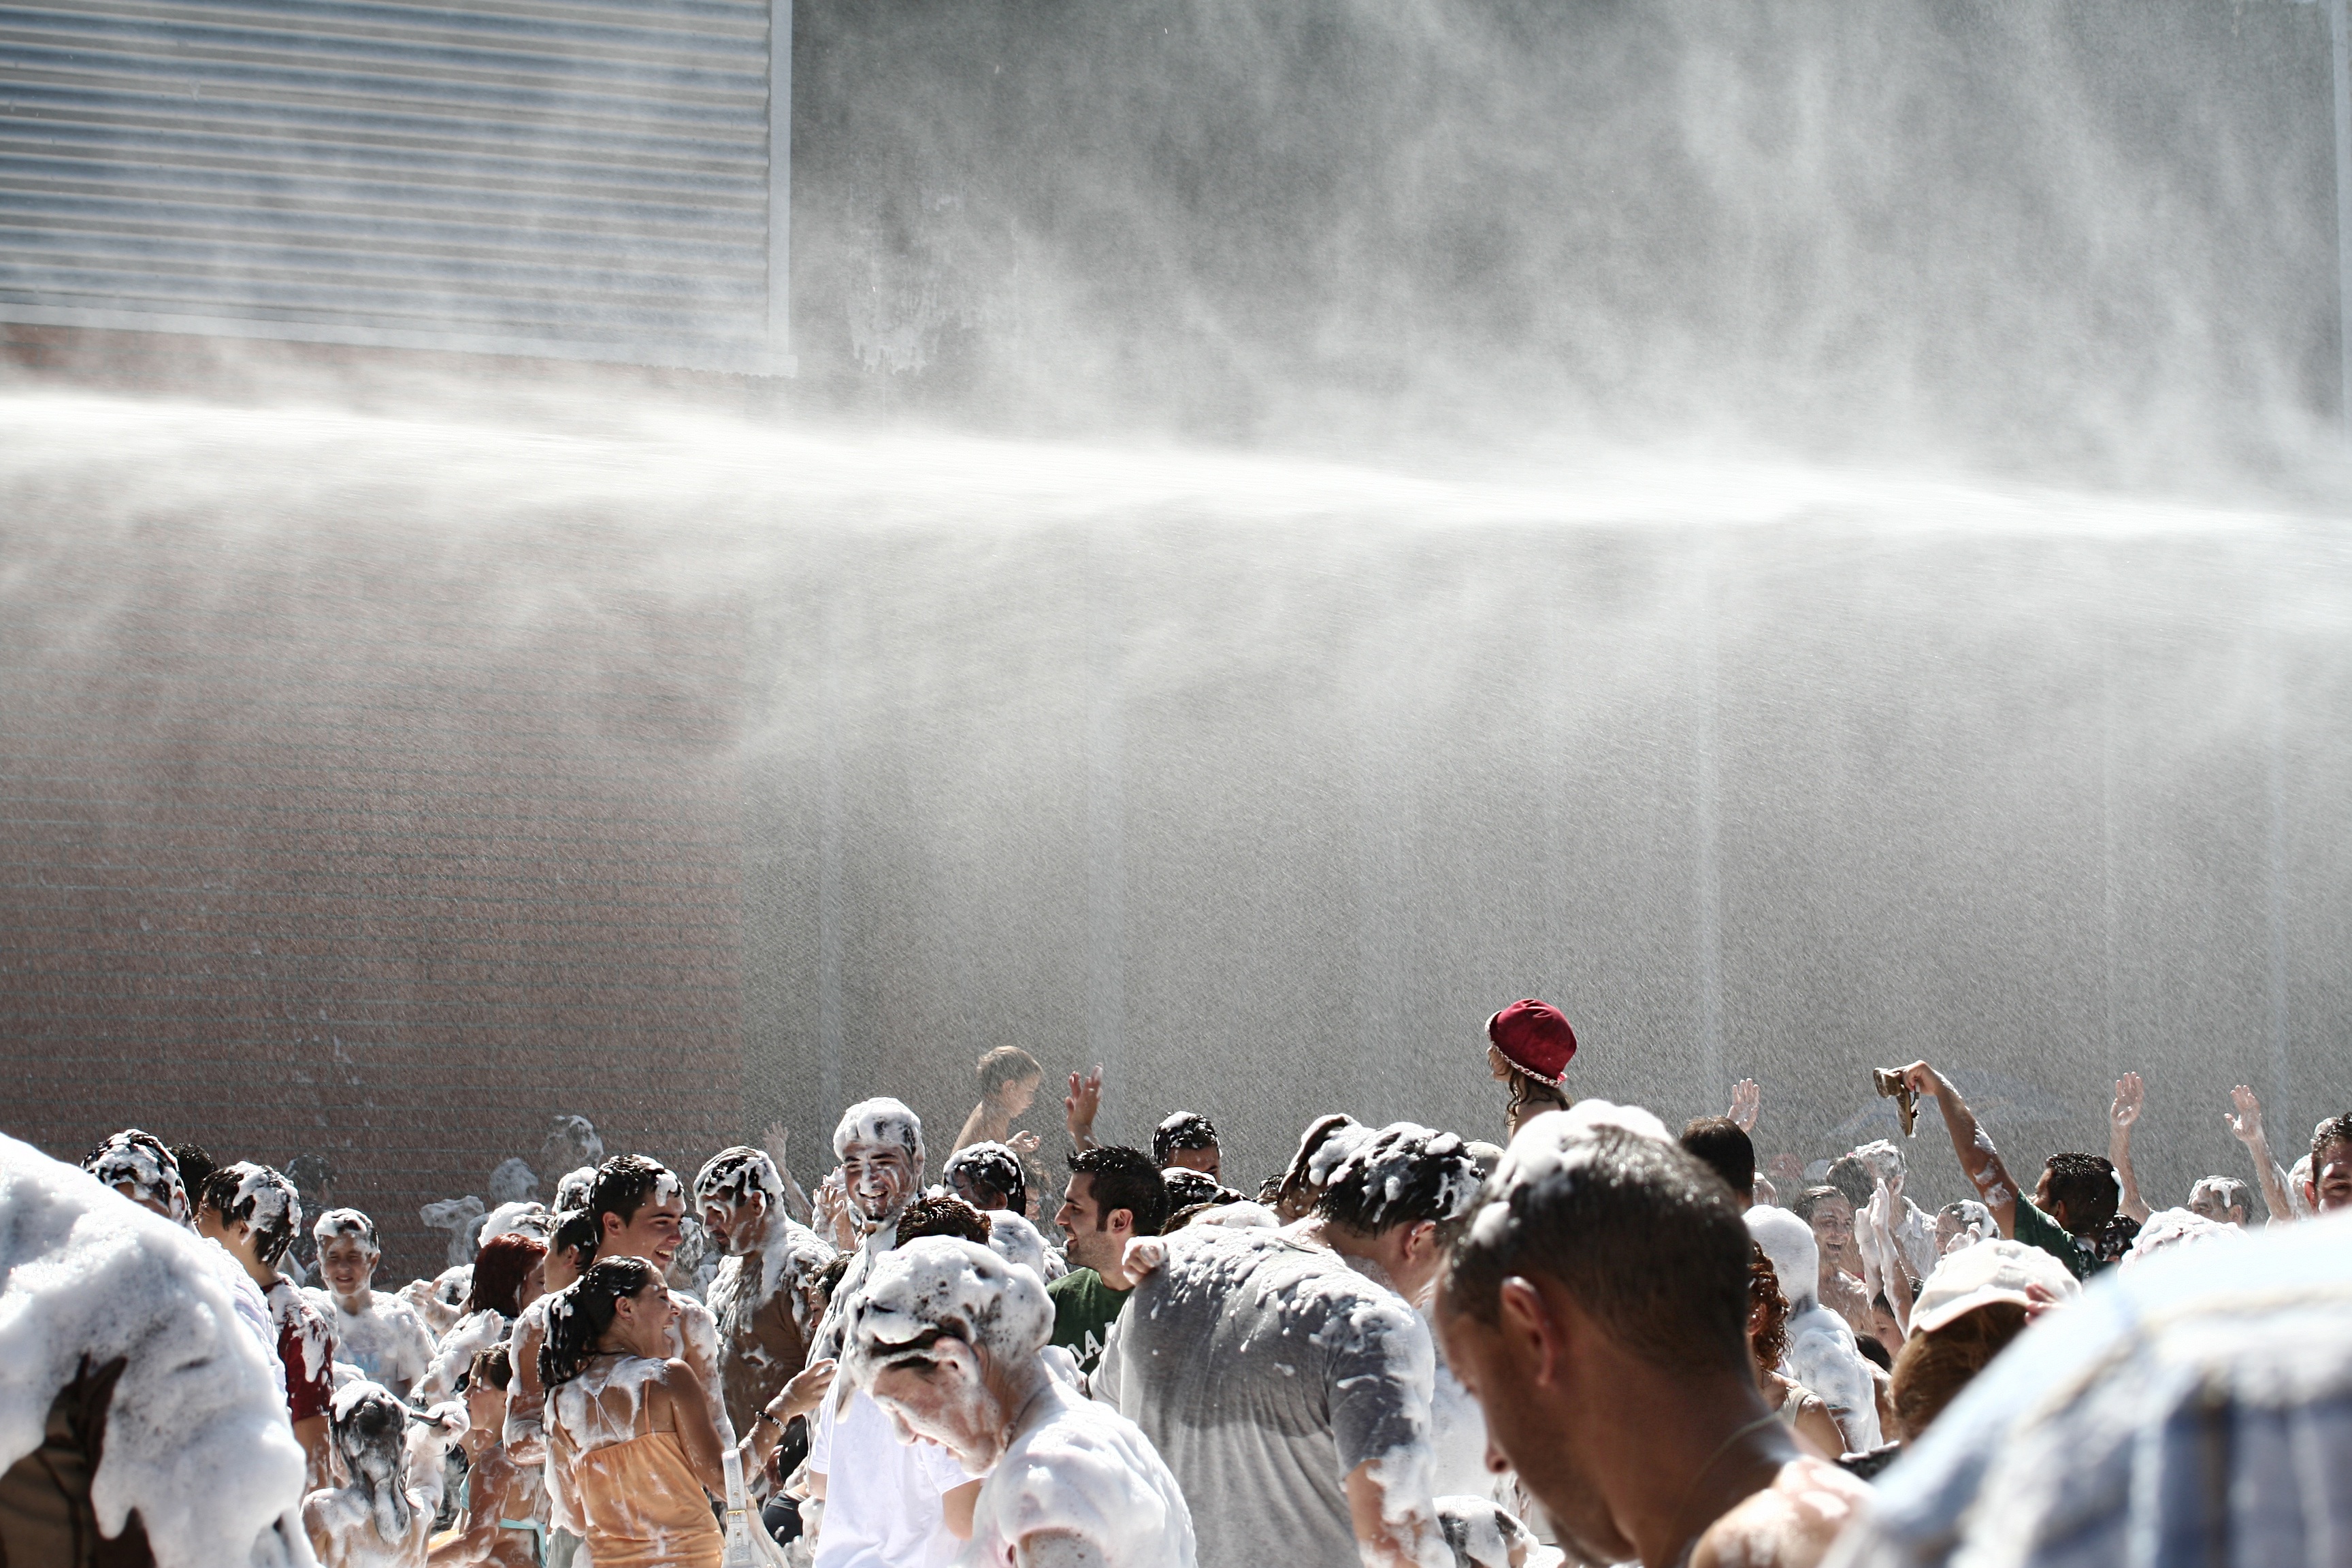
people, sunshine, crowd, summer, foam, celebration, mediterranean, heat, sunny, fun, happiness, hot, party, joy, tradition, fair, atmosphere of earth